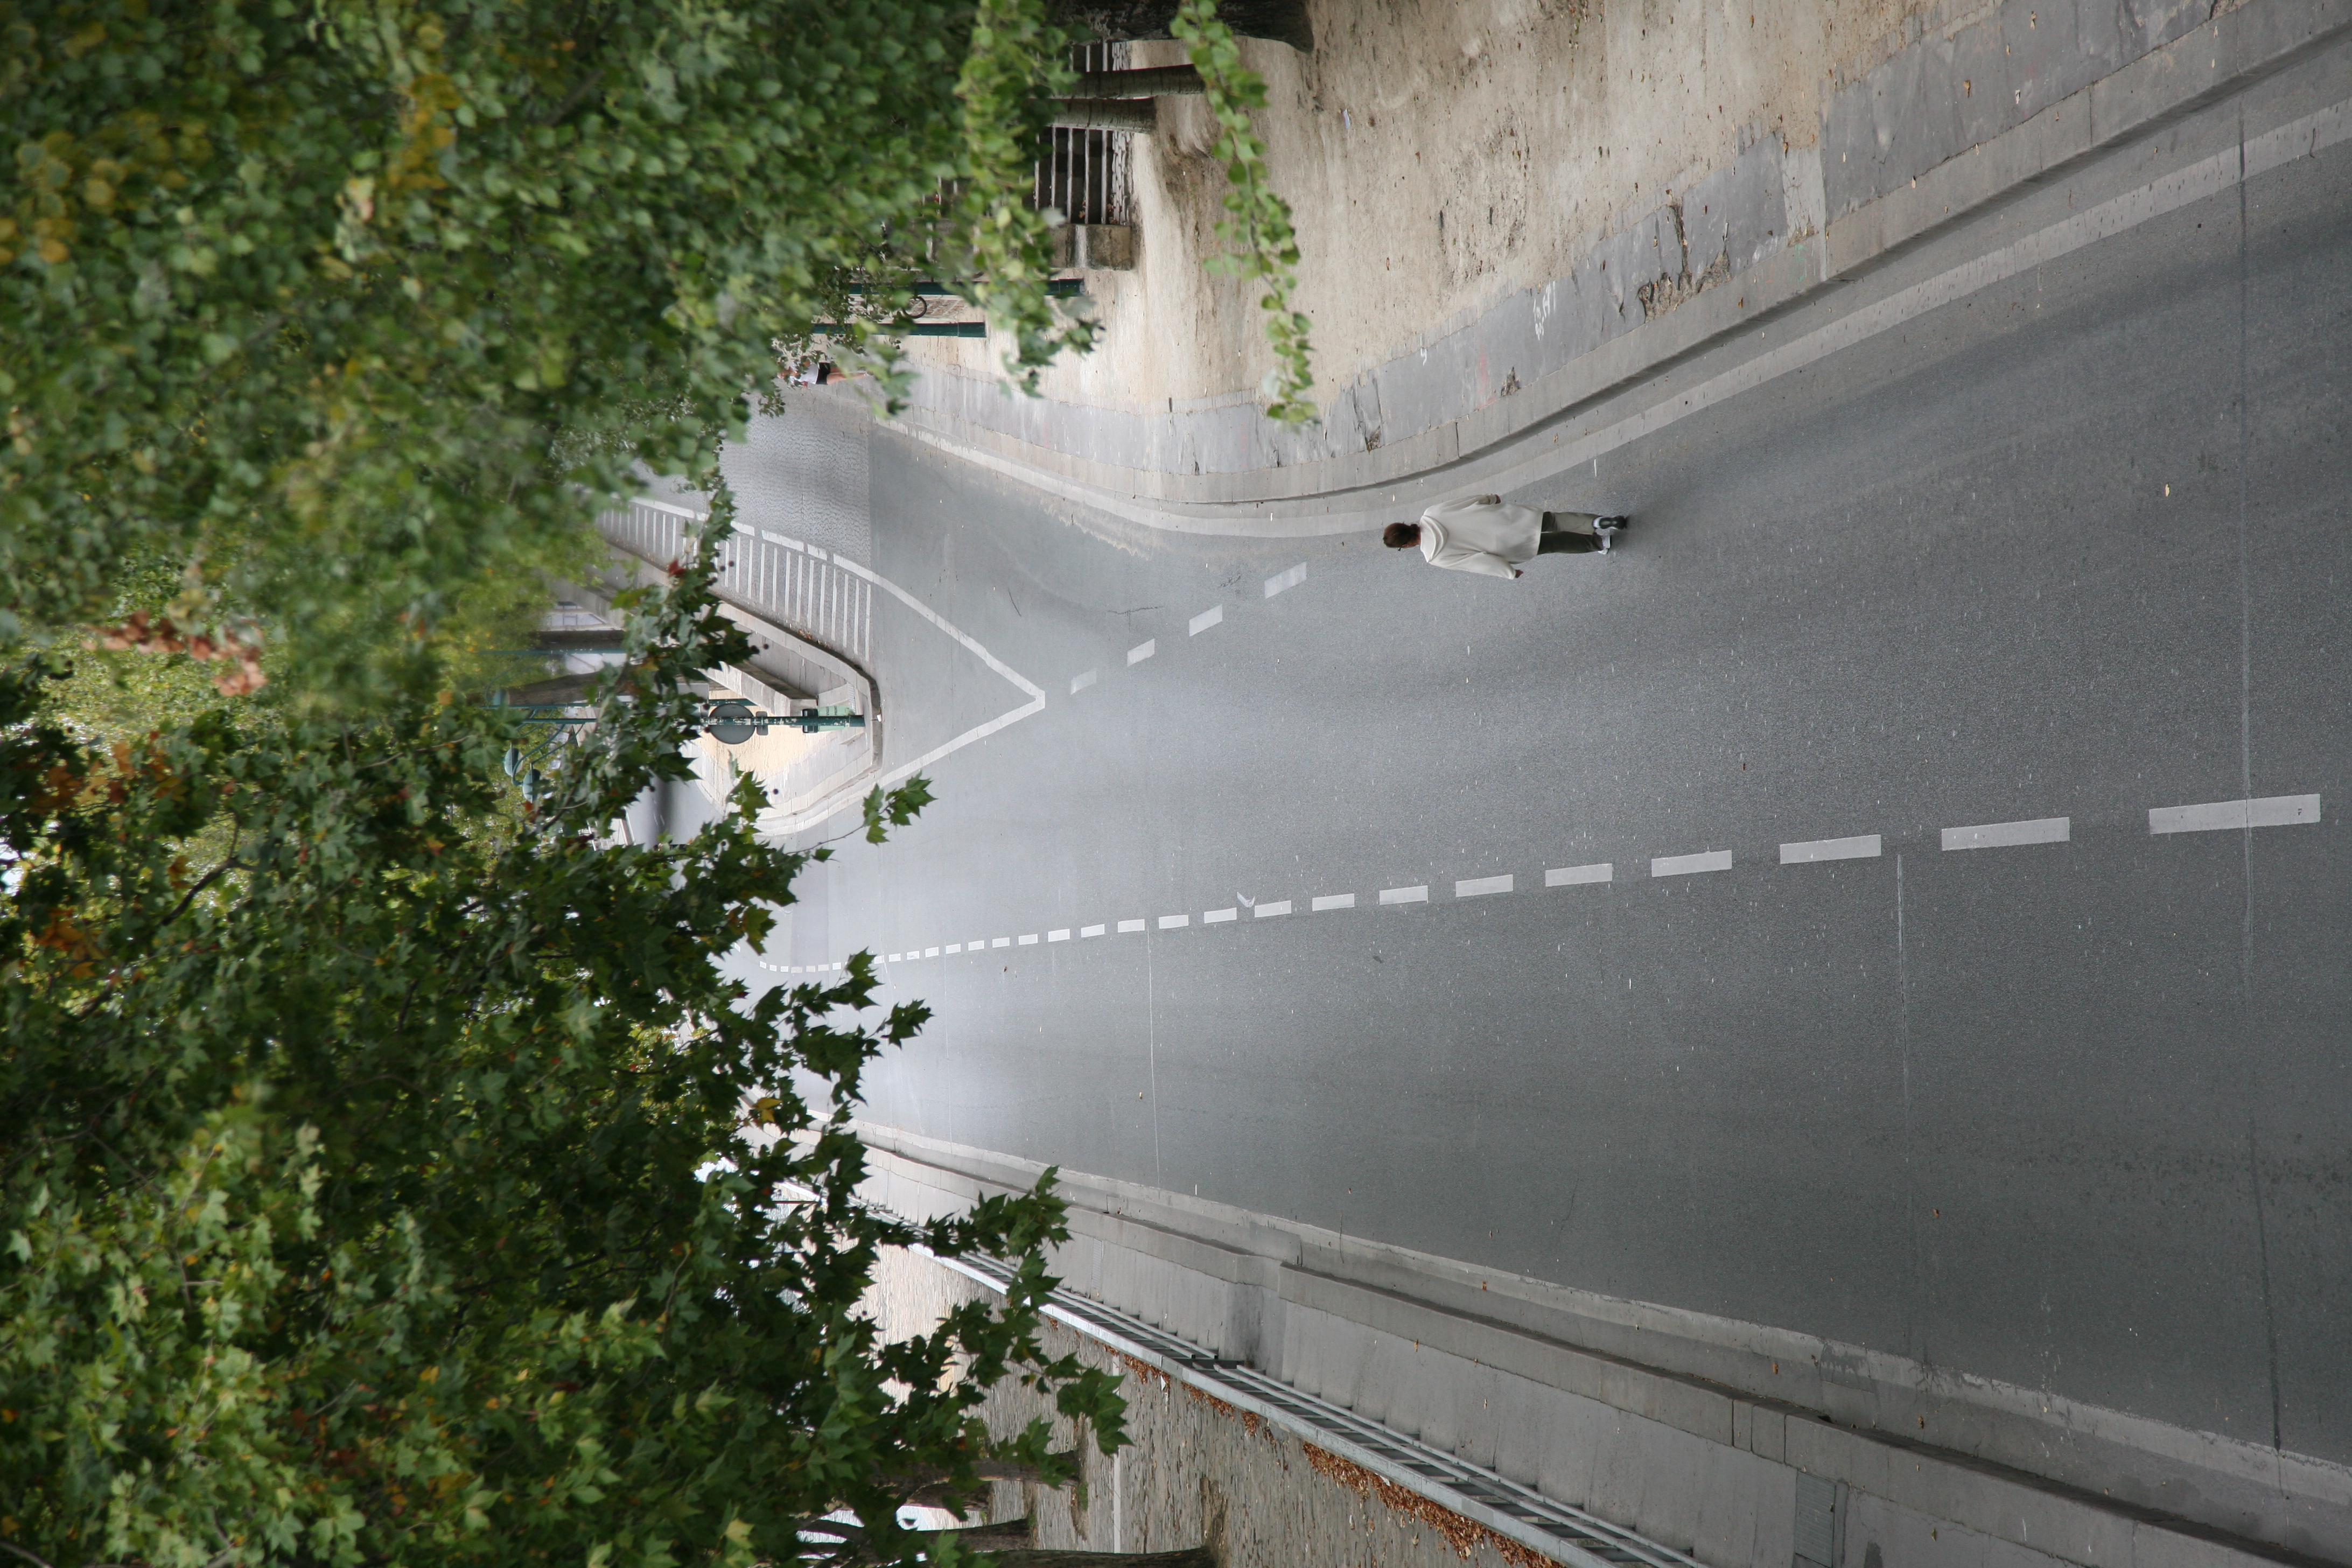
pedestrian, road, street, morning, sidewalk, highway, paris, asphalt, walk, france, route, lane, expressway, infrastructure, matin, parigi, parijs, pary, marche, voiegeorgespompidou, pedestrian crossing, road surface, residential area, nonbuilding structure